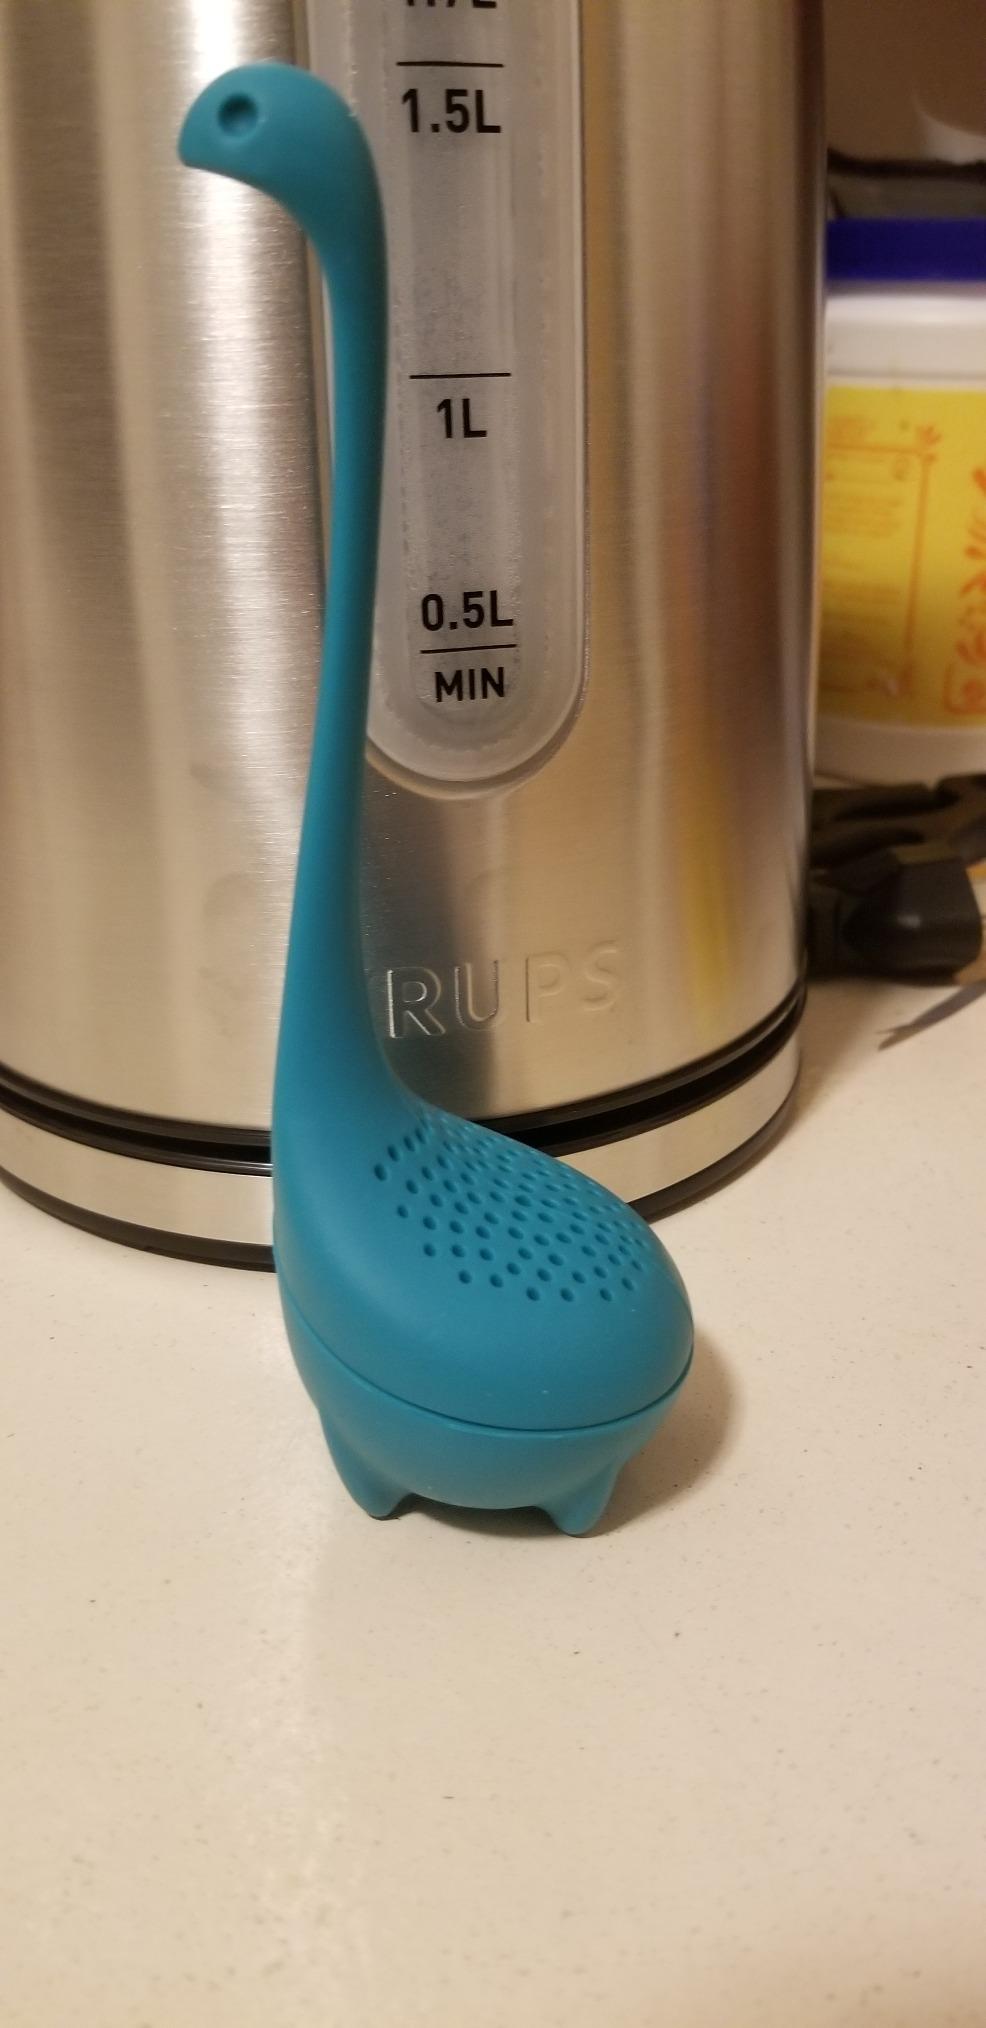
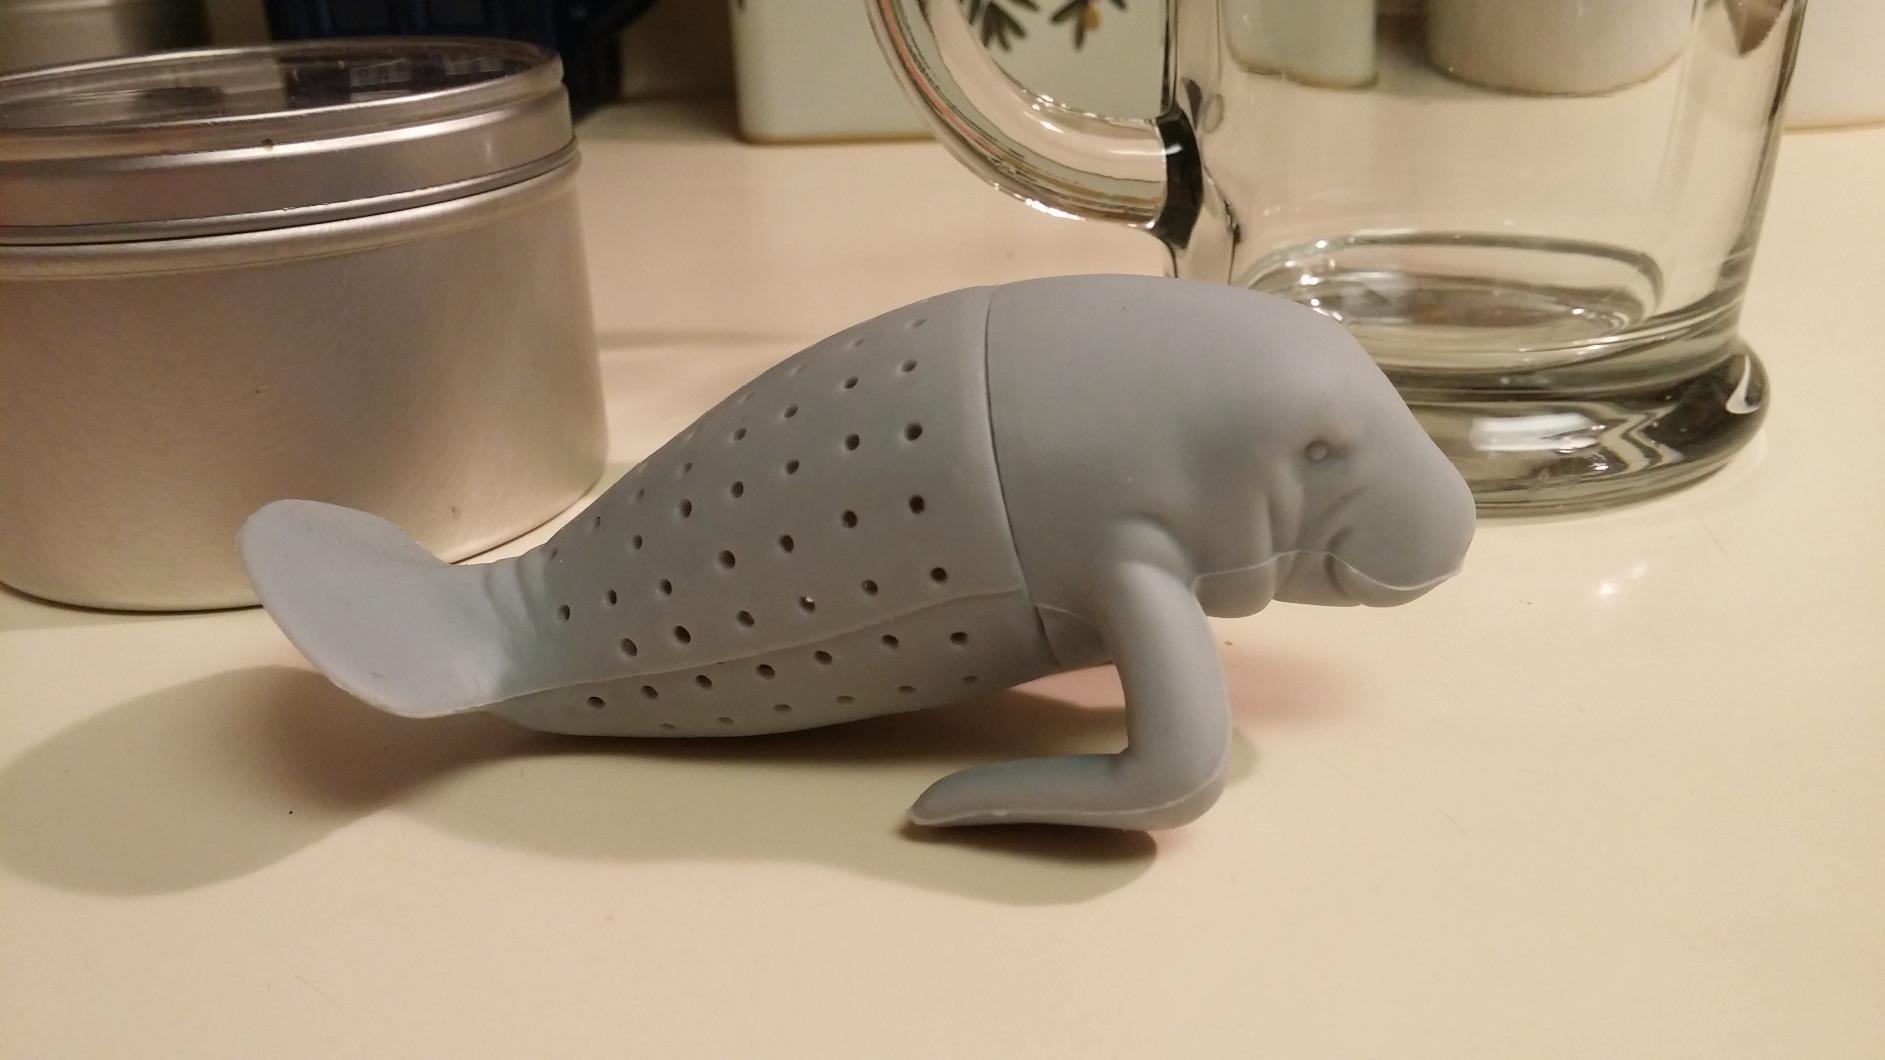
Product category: items_tea
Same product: no